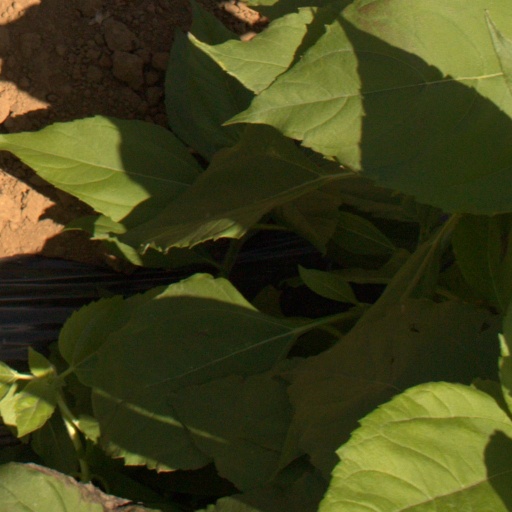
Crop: Jerusalem artichoke